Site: brandenburg
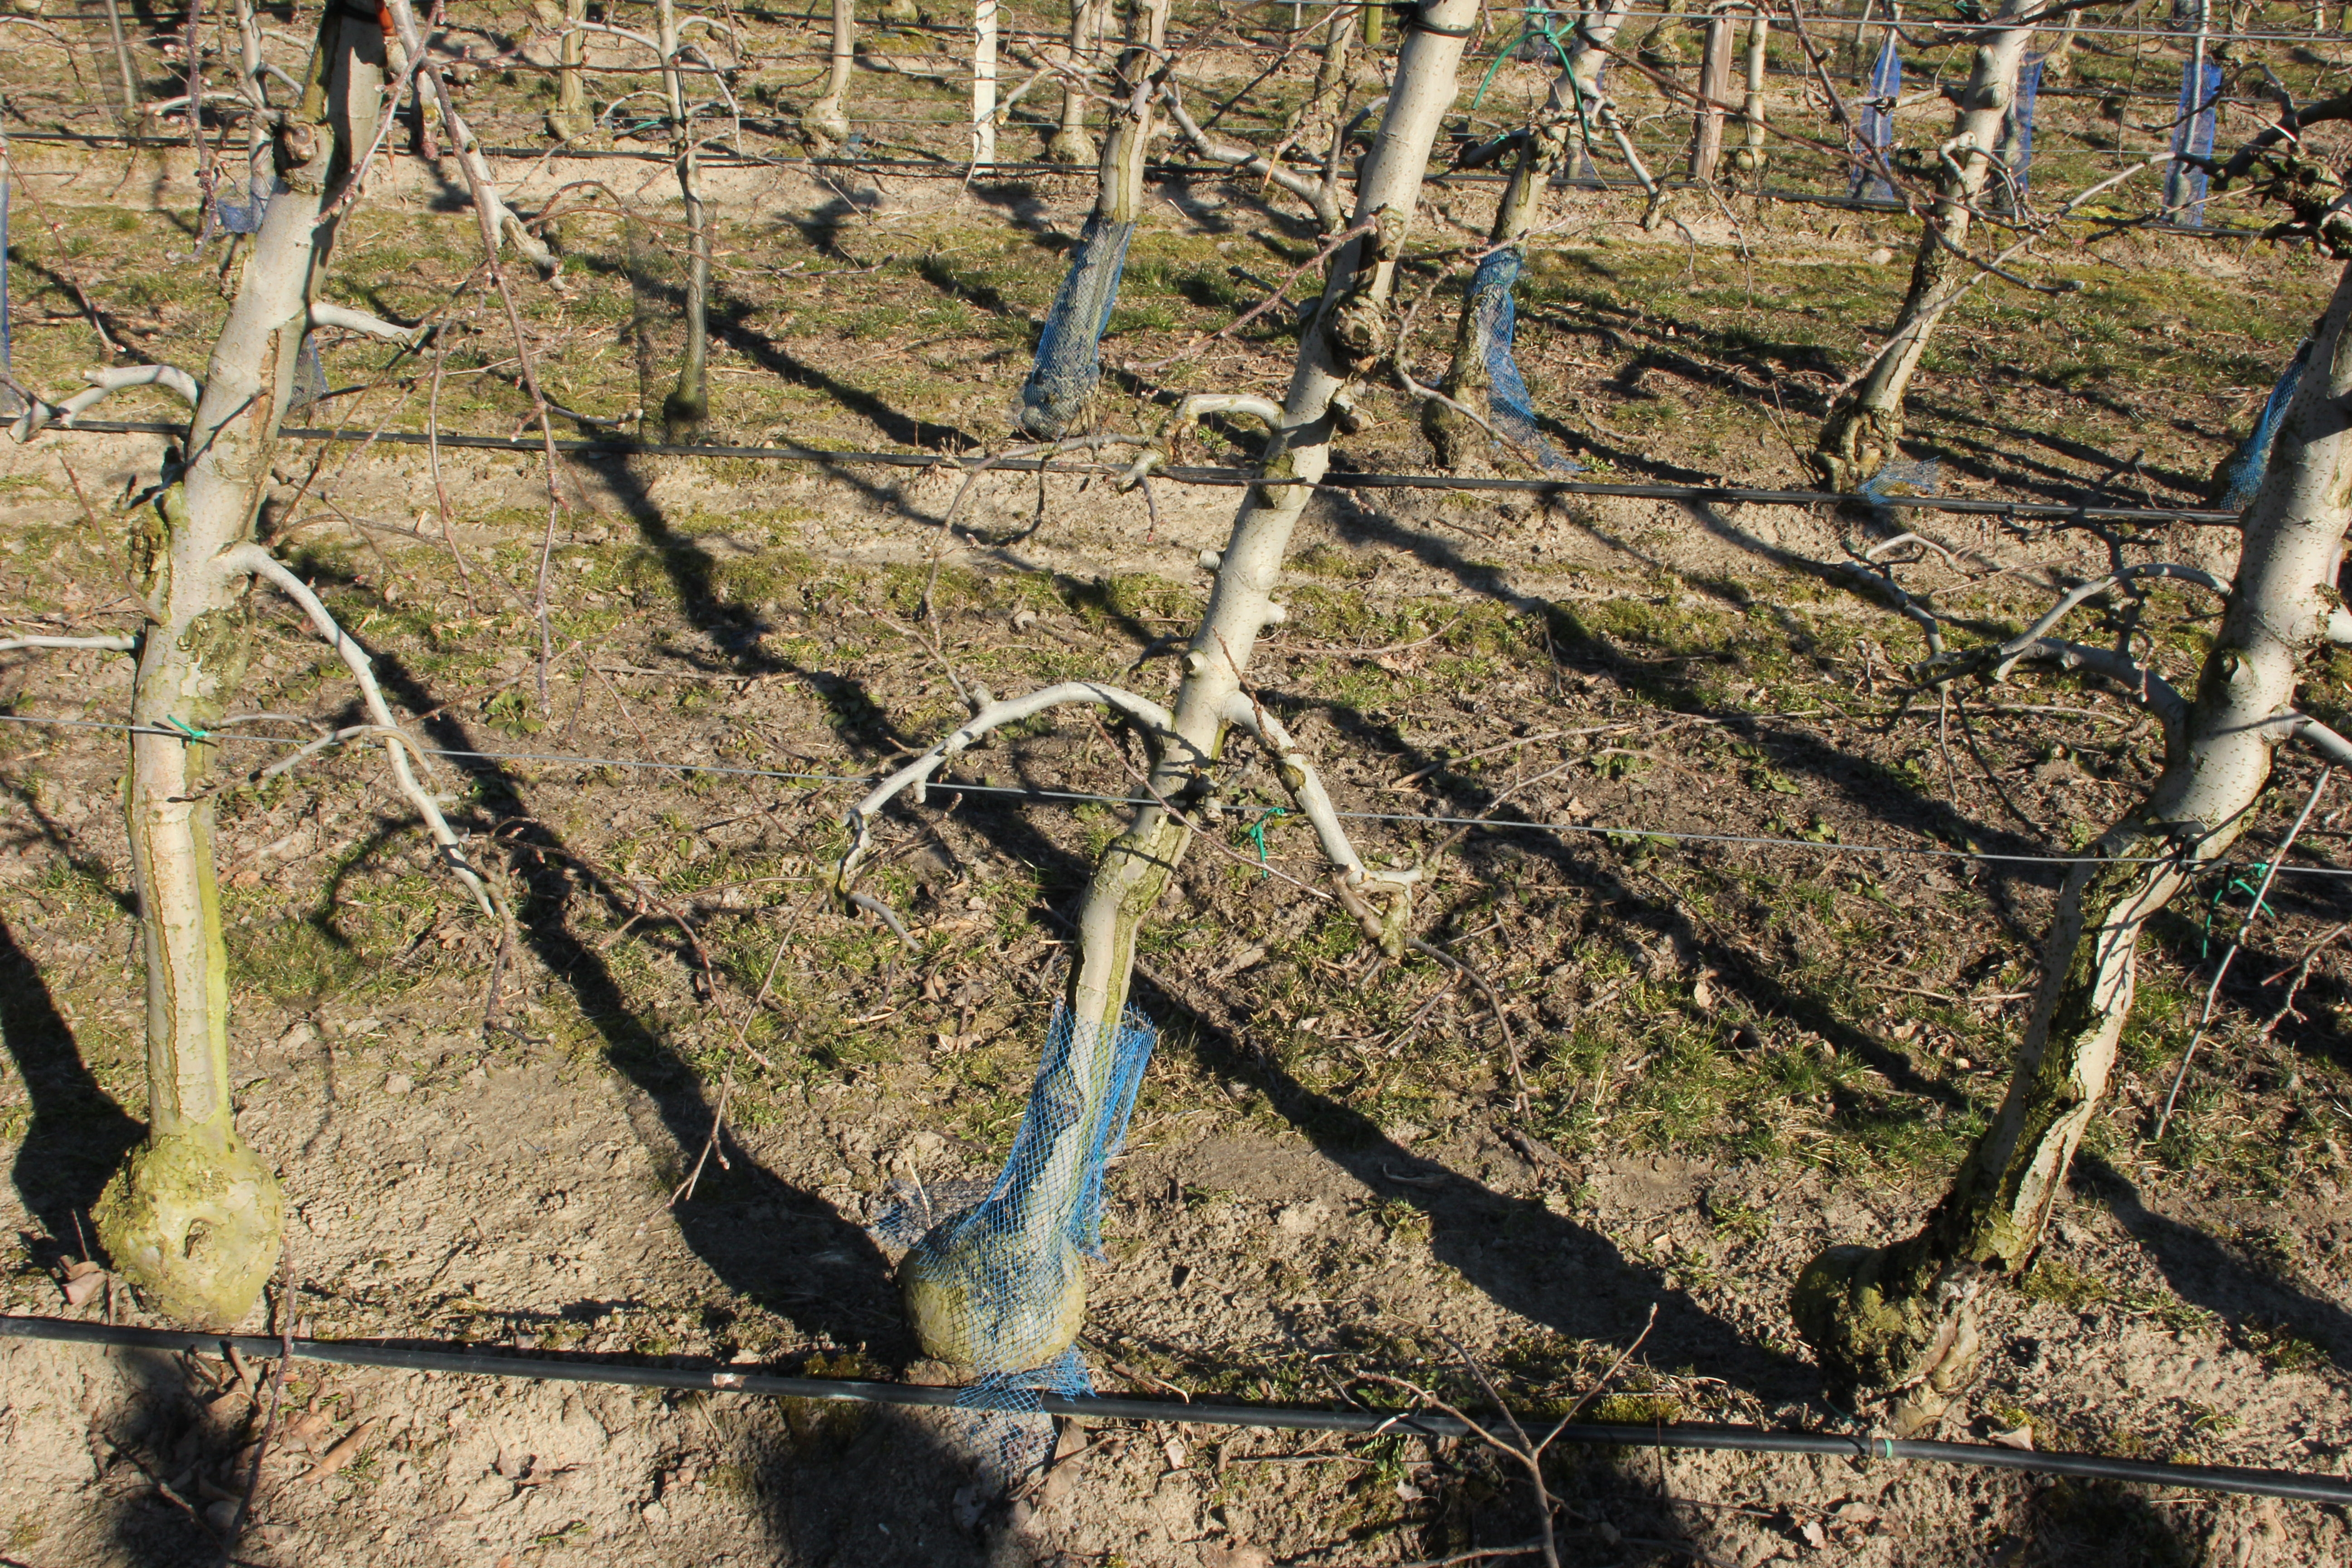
Growth stage (BBCH 03): Bud development